Ijeoma Uchegbu

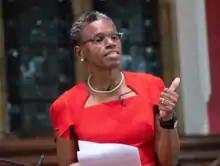
Uchegbu at the Oxford Union Science Debate 2018

Dame Ijeoma Florence Uchegbu (born 16 August 1960) is a Nigerian-British professor of pharmacy at University College London, where she held the position of Pro-Vice Provost for Africa and the Middle East.